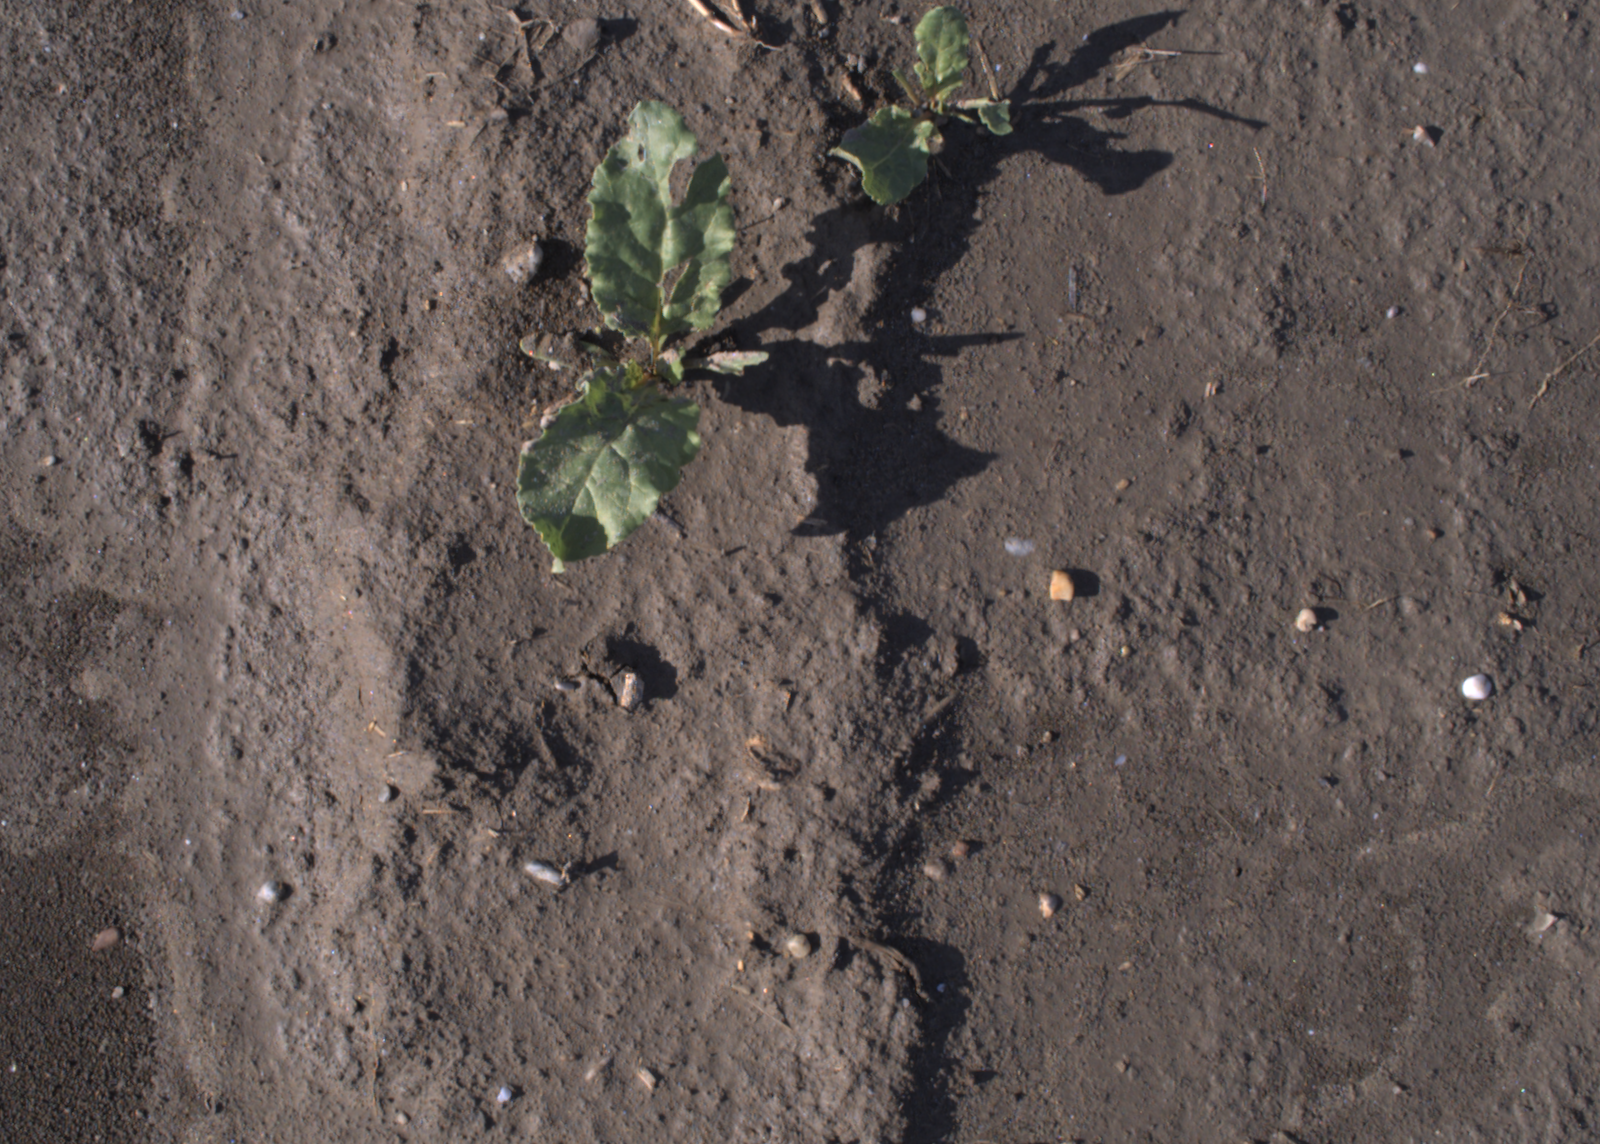
Capture date: 02.09.2020 09:07:00
Weather: sunny
Wind: medium
Seeding date: 21.07.2020
Plant canopy height (mm): 910